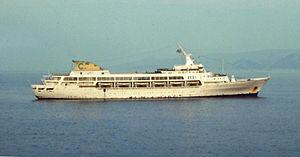
Le navire de croisière Italia arrive au Pirée le 1 août 1980.
Princess Cruises est une compagnie maritime américaine spécialisée dans les croisières. Elle appartient au groupe Carnival Group, qui détient également d’autres compagnies dont Carnival Cruise Lines, la Cunard, la Holland America Line et Costa Croisières.